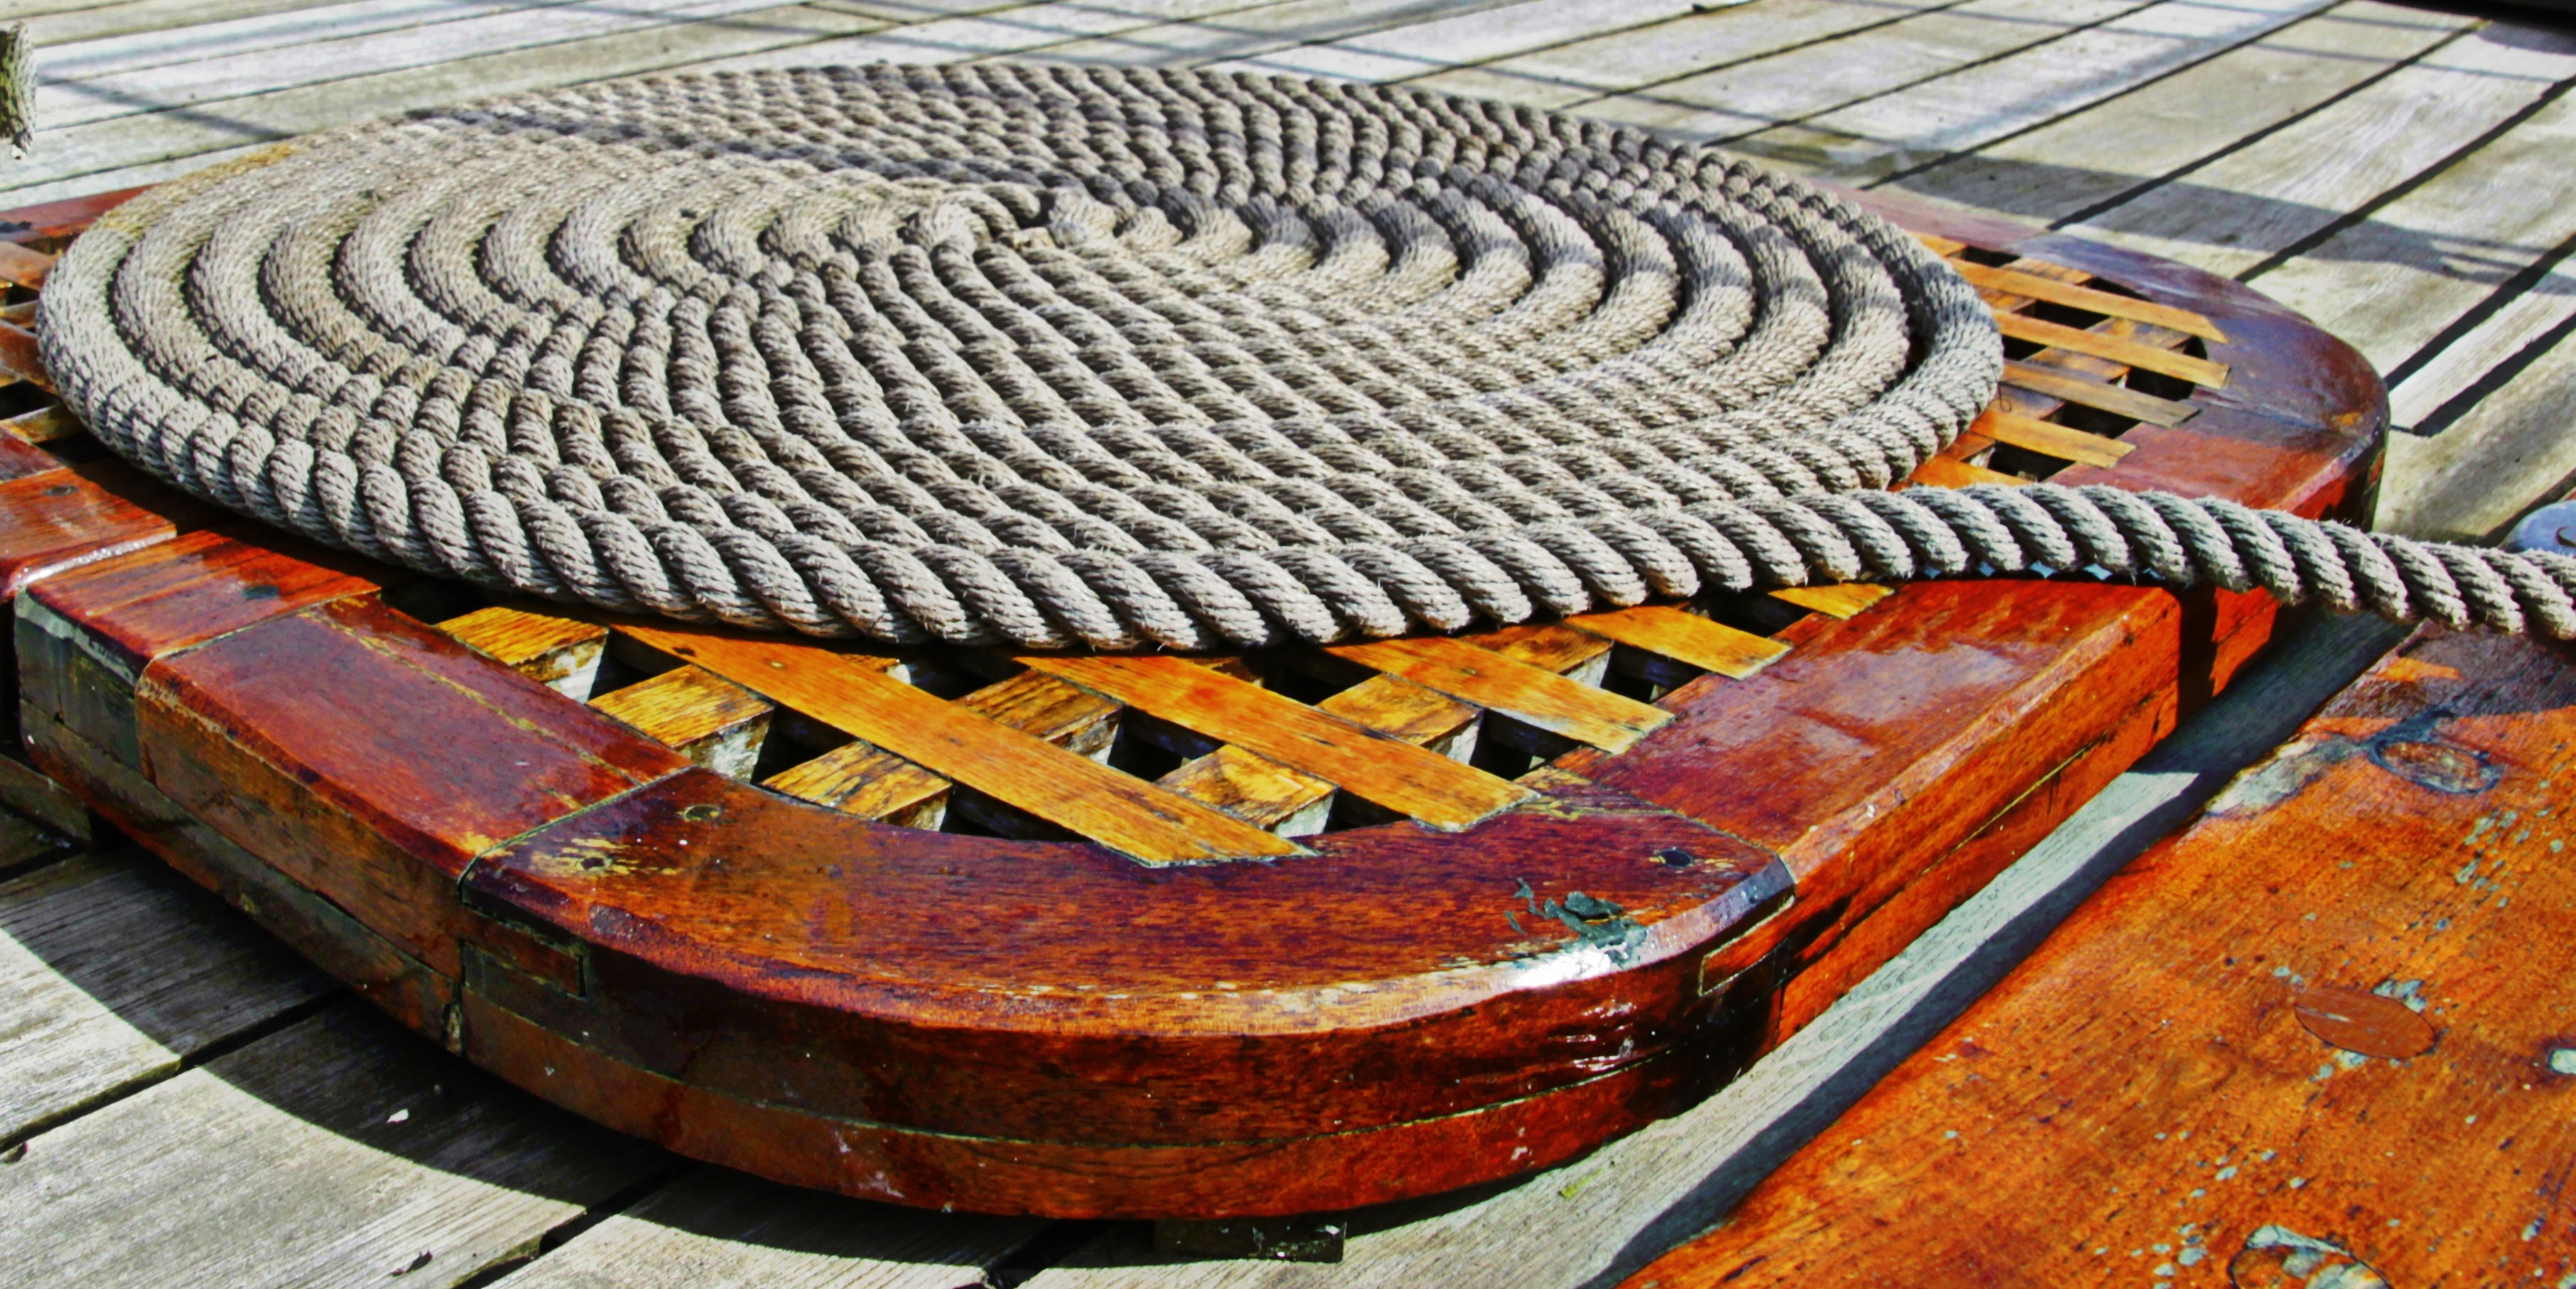
table, dew, rope, wood, spiral, ship, furniture, security, close up, knitting, art, snail, leash, accessories, maritime, shipdeck, water sports, seafaring, rotated, cordage, ship traffic jams, fixing, ship accessories, twisted ropes, flooring, ship deck, man made object